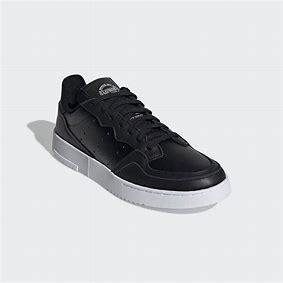
Brand: Adidas
Model: Supercourt